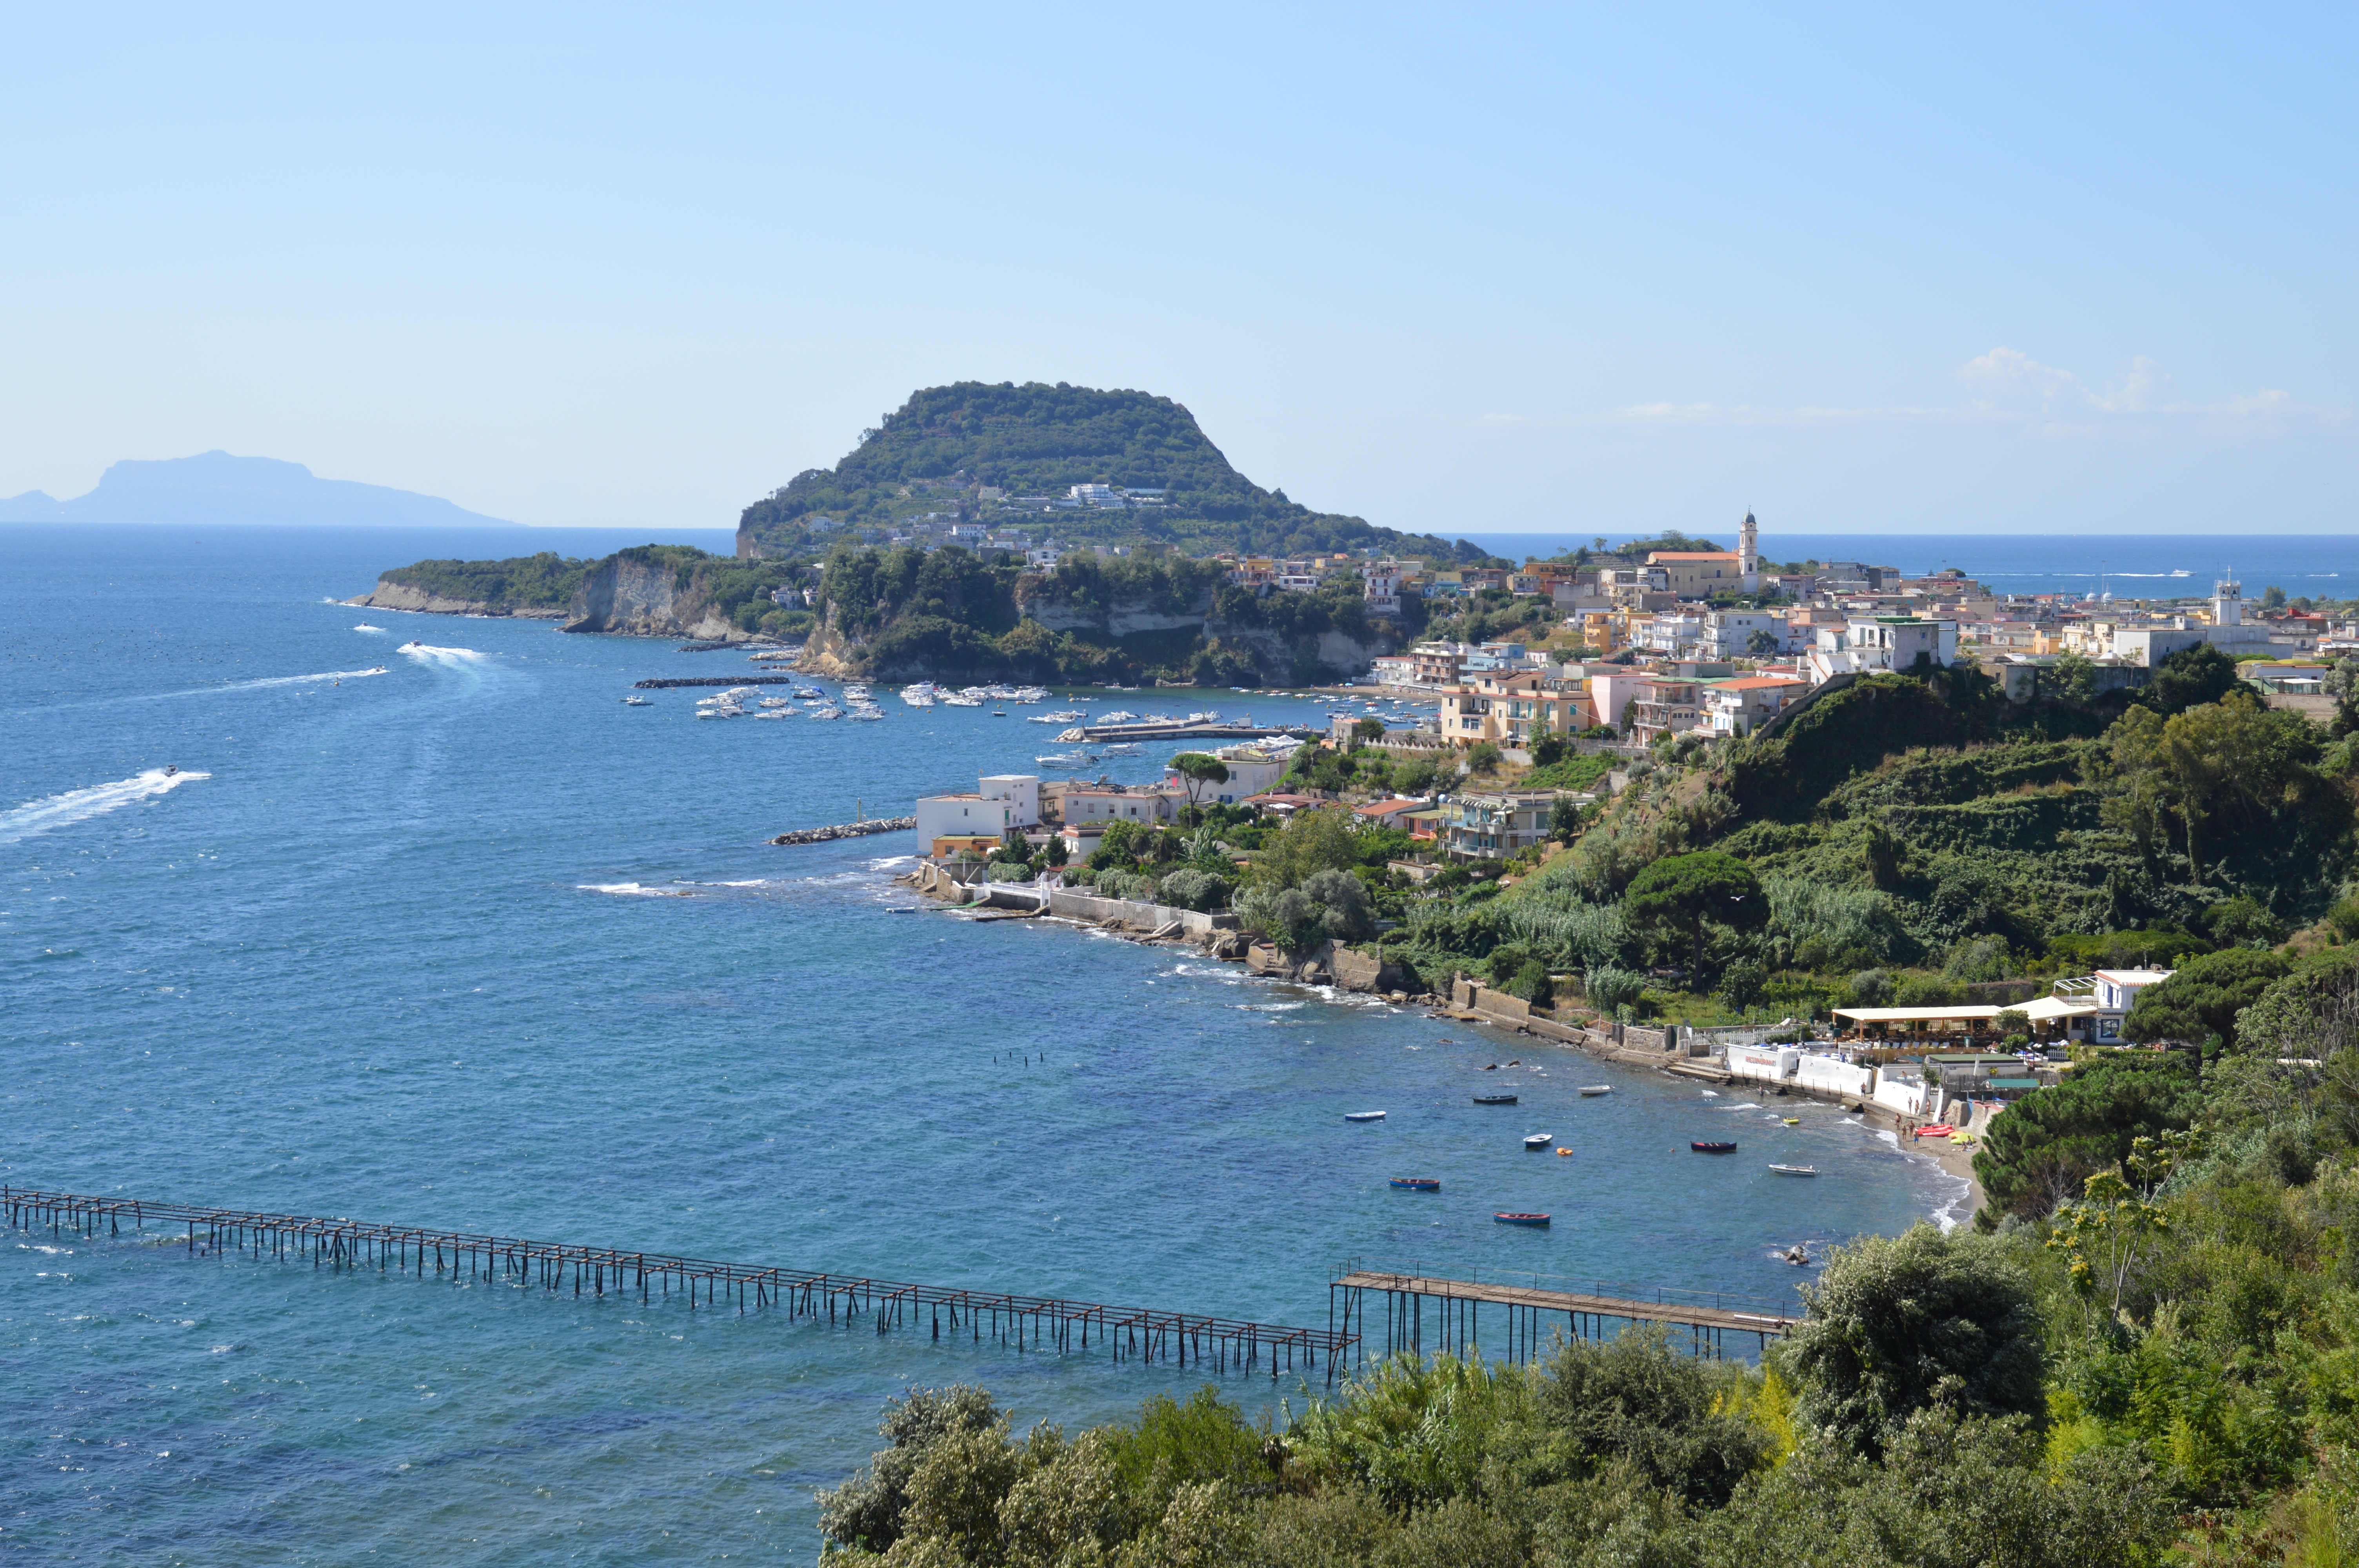
beach, sea, coast, ocean, lighthouse, shore, vacation, cliff, cove, inlet, bay, terrain, body of water, cape, islet, landform, geographical feature, promontory, miseno